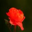
Label: rose